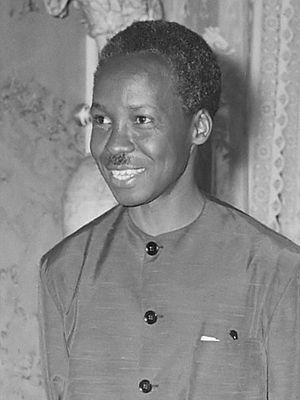
Julius Kambarage Nyerere est un homme politique tanzanien d'ethnie Zanaki.